Merced River

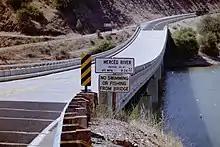
California State Route 49 over the Merced River

Much of the Merced River basin is at high elevation, where an alpine climate prevails. The Sierra receives heavy snowfall in the winter, which melts in the spring and early summer causing annual flooding. By late autumn the river level has dropped considerably, and some smaller tributaries dry up altogether. Up to 85% of the flow above Happy Isles comes from melting snow. In the dry season, groundwater provides the only base flow to the river. In addition, the river is fed by dozens of high Sierra lakes, the largest of which include Merced Lake, Tenaya Lake, Ostrander Lake, the Chain Lakes, and May Lake. The foothills experience a drier Mediterranean climate, while the San Joaquin Valley floor is dry enough to be considered semi-desert.